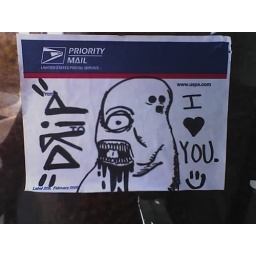
Spotted on a newspaper vending machine in SF.